Edmund Hodgson Smart

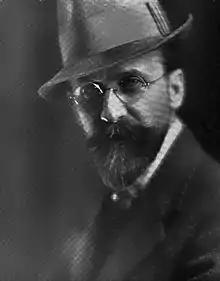
Smart circa 1922

Edmund Hodgson Smart (1873–1942) was a nineteenth and twentieth-century British painter most noted for his portraits of world leaders. He was born in Alnwick, England. He studied art at the Antwerp Academy in Belgium, at the Académie Julian in Paris, and under Sir Hubert von Herkomer in England.